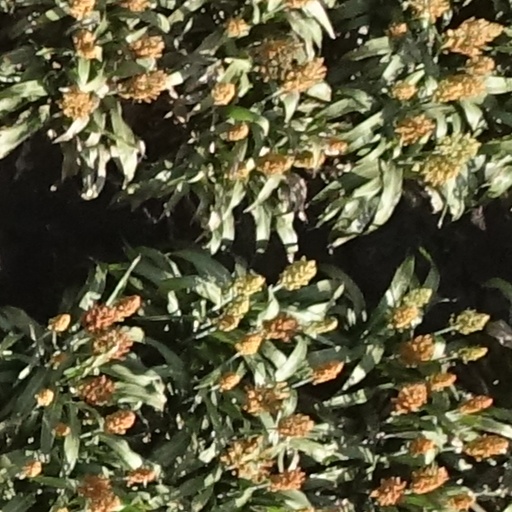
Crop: sorghum